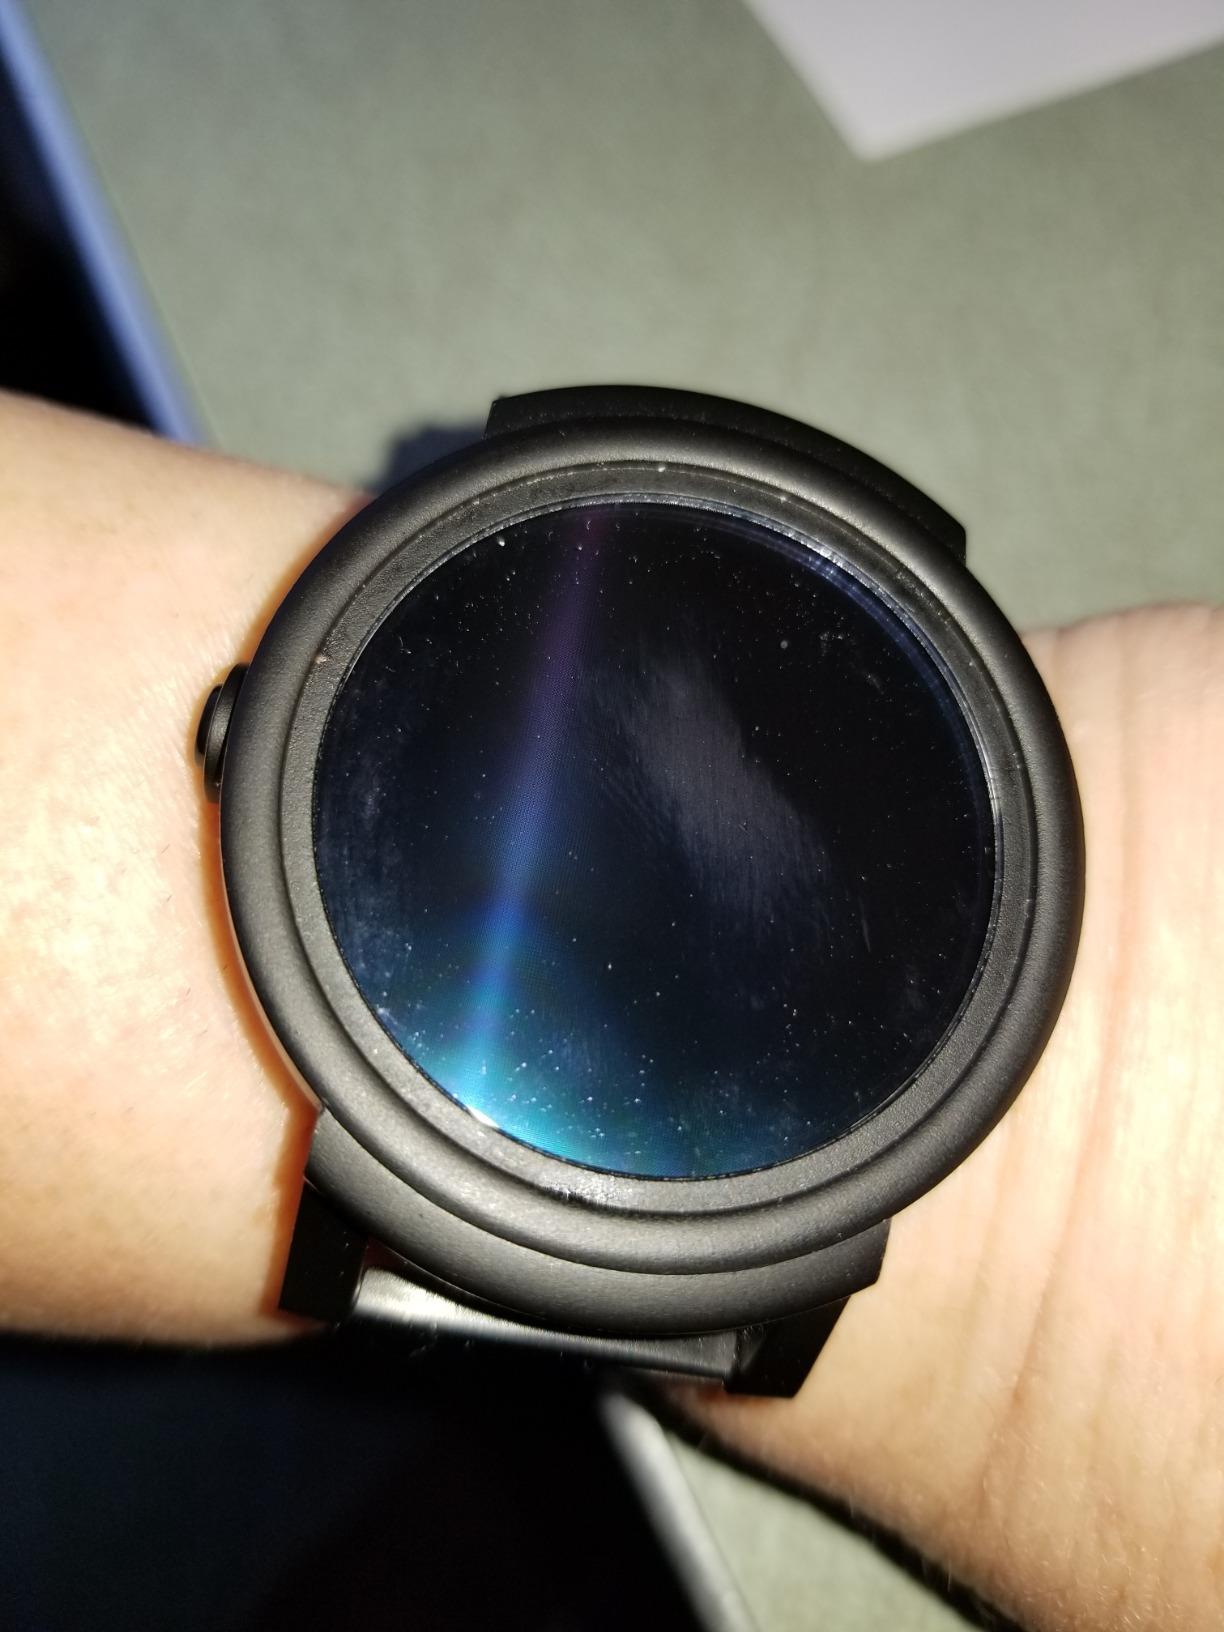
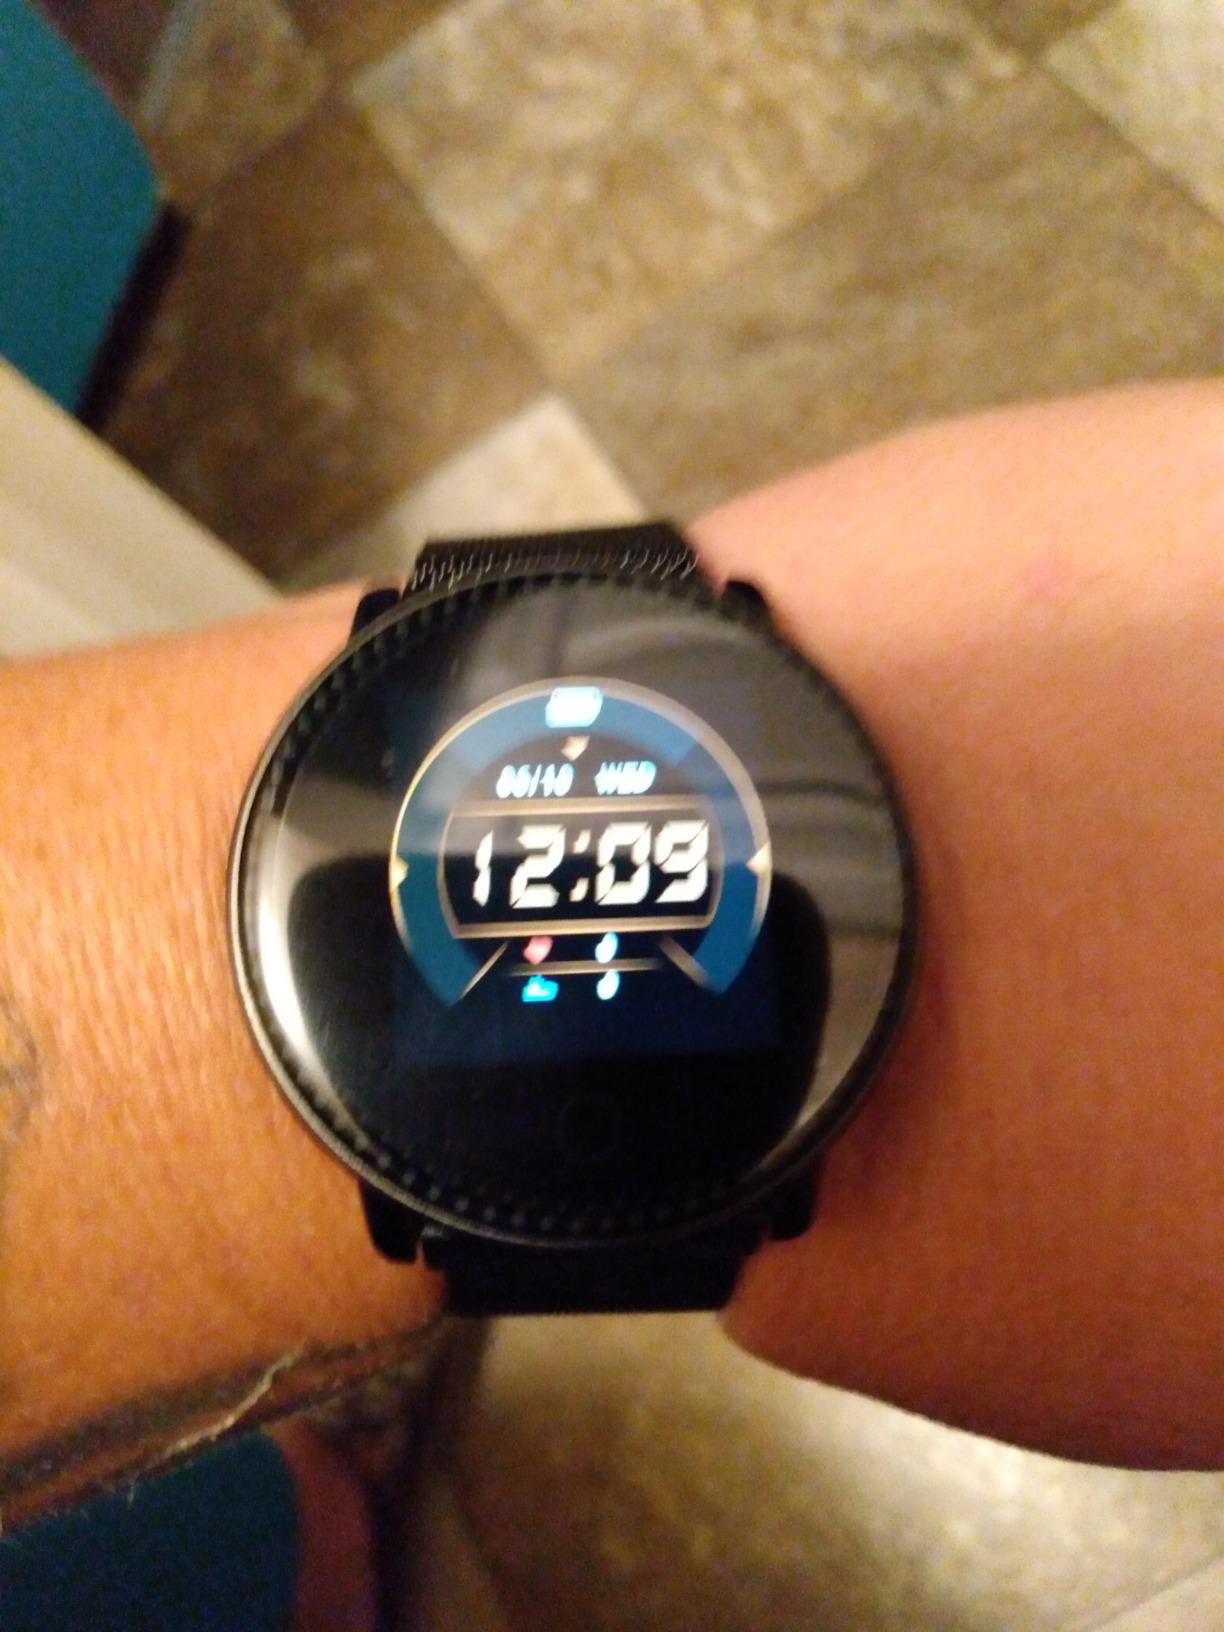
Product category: smartwatch
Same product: no